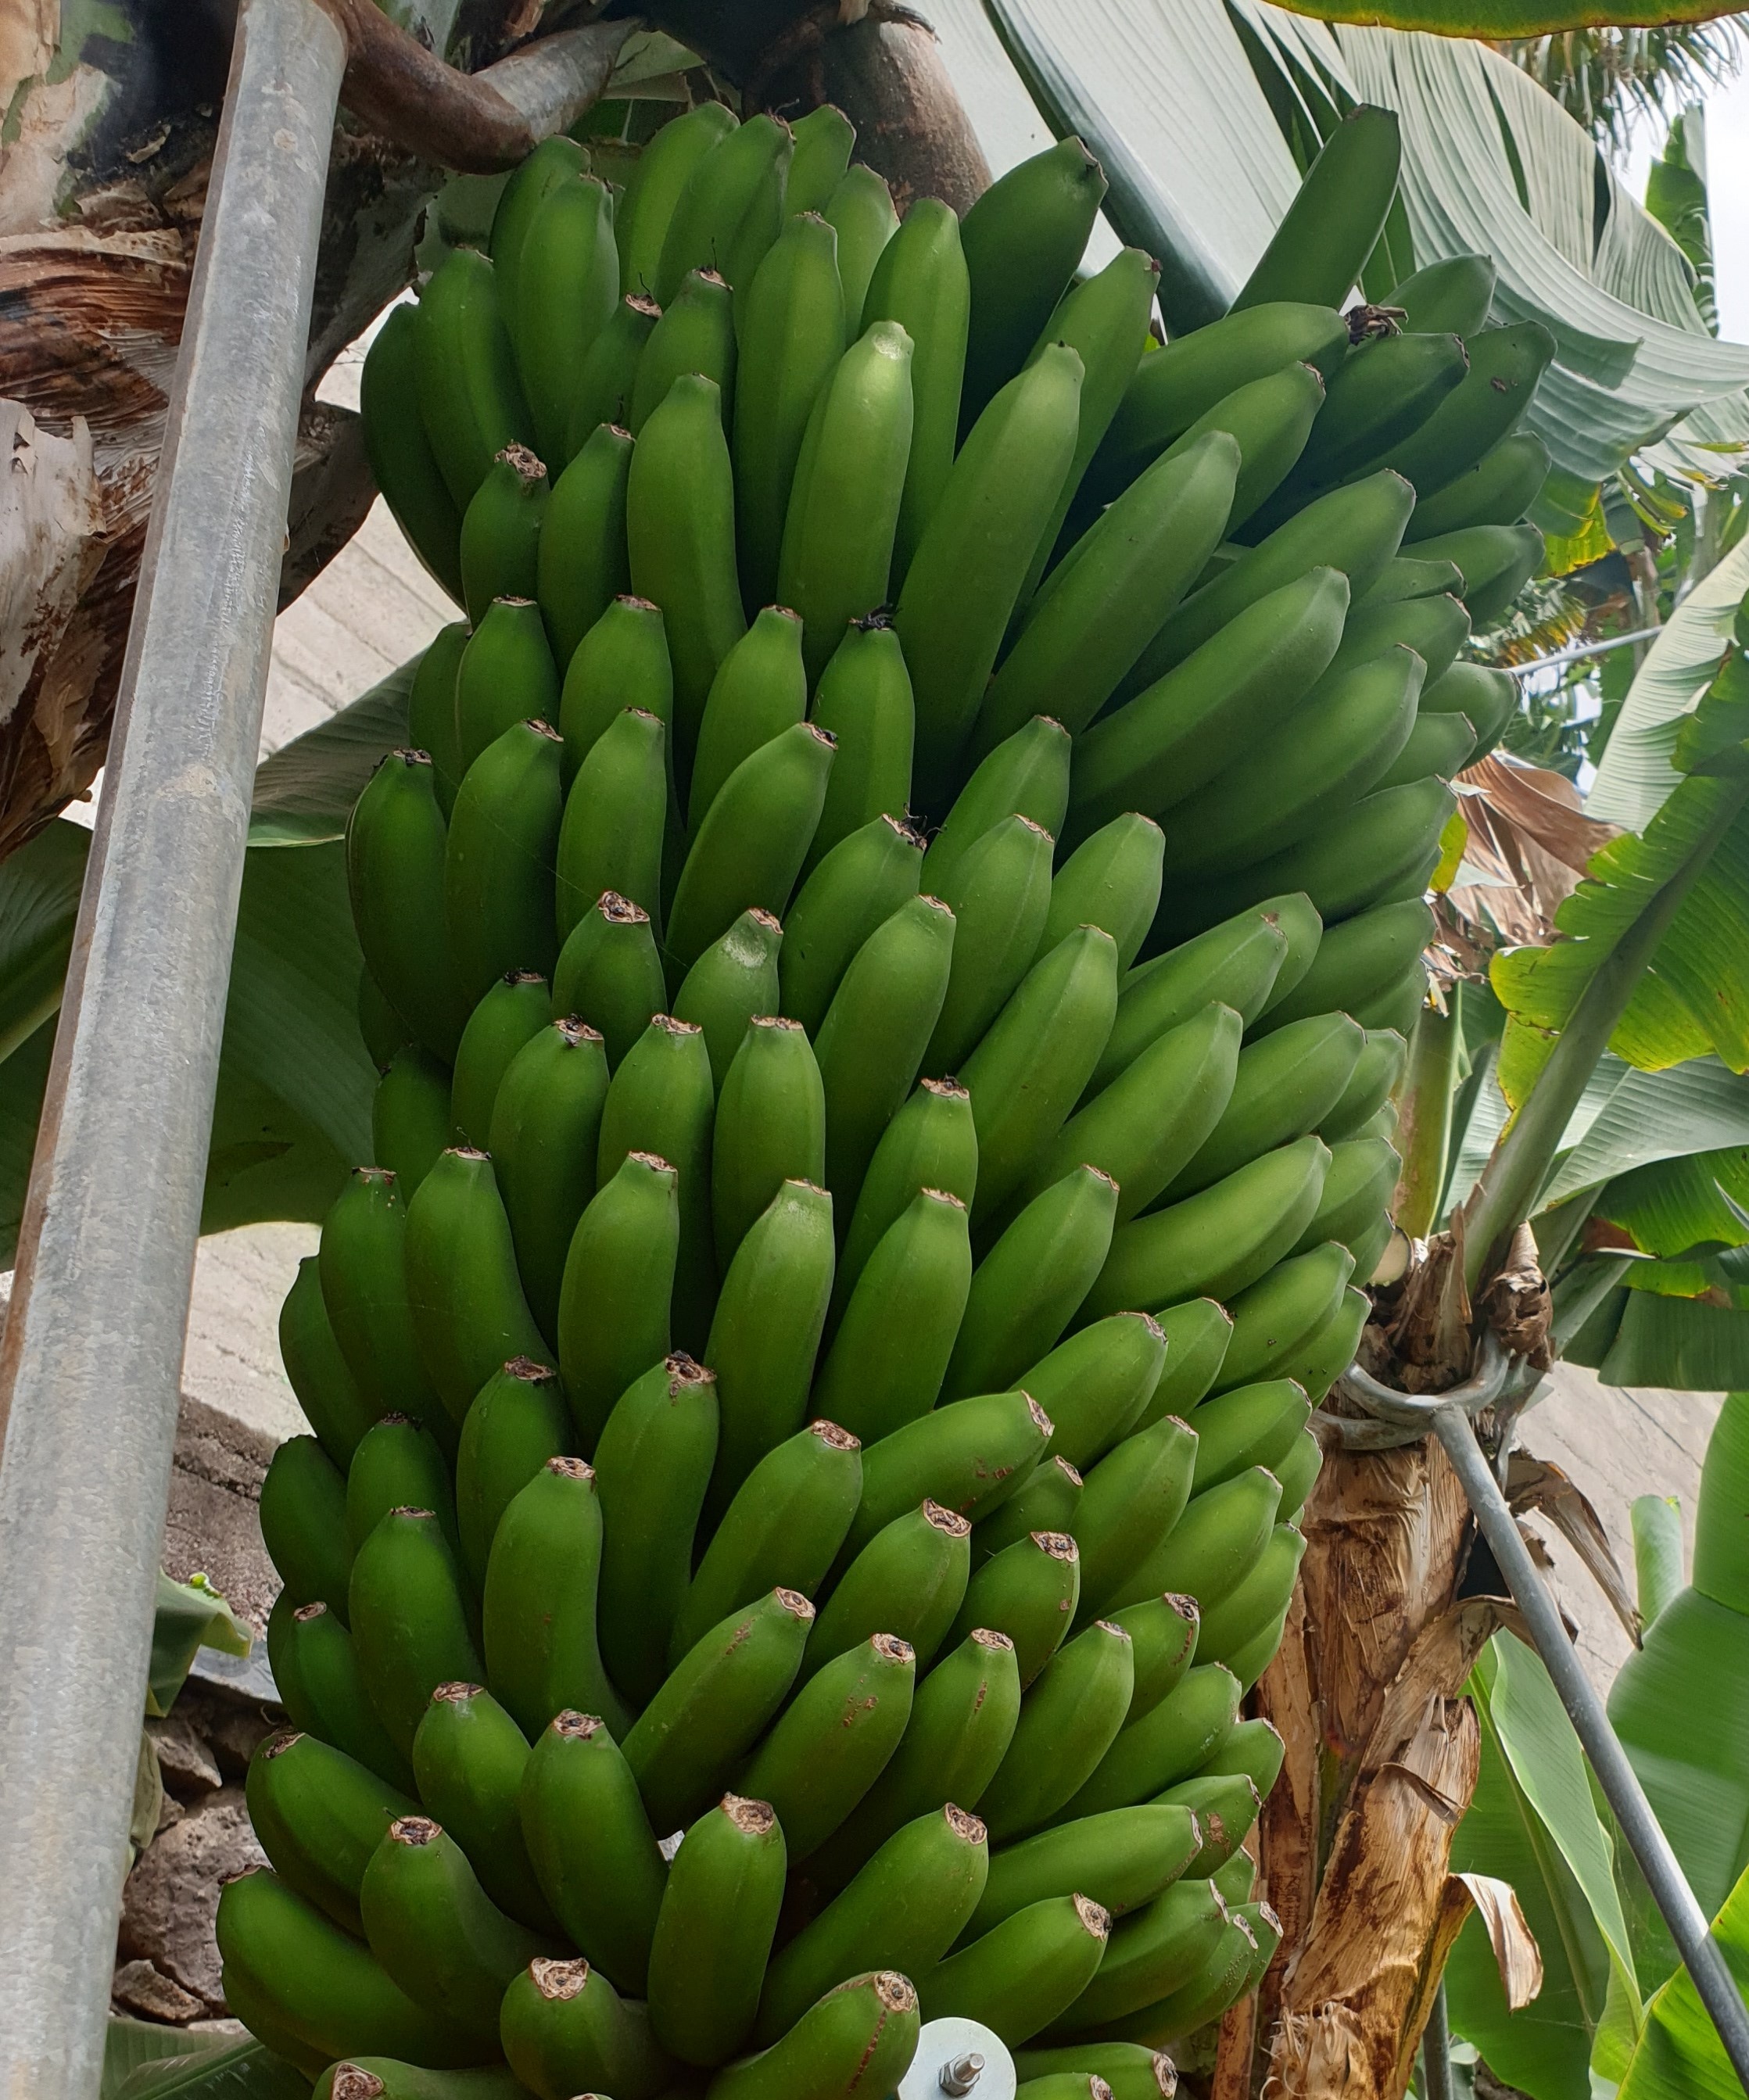
Label: Cut